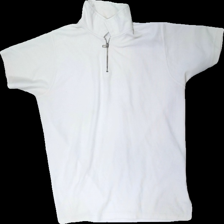
View: front
Type: Top
Category: Ladies
Brand: Not in the list
Brand text on label: Support woman image clothes
Colors: White
Material: 80% polyester, 20% cotton
Cut: Regular
Size: M
Season: All
Trend: 80s
Stains: Major
Price range: <50
Recommended usage: Export
Comment: yellow stains